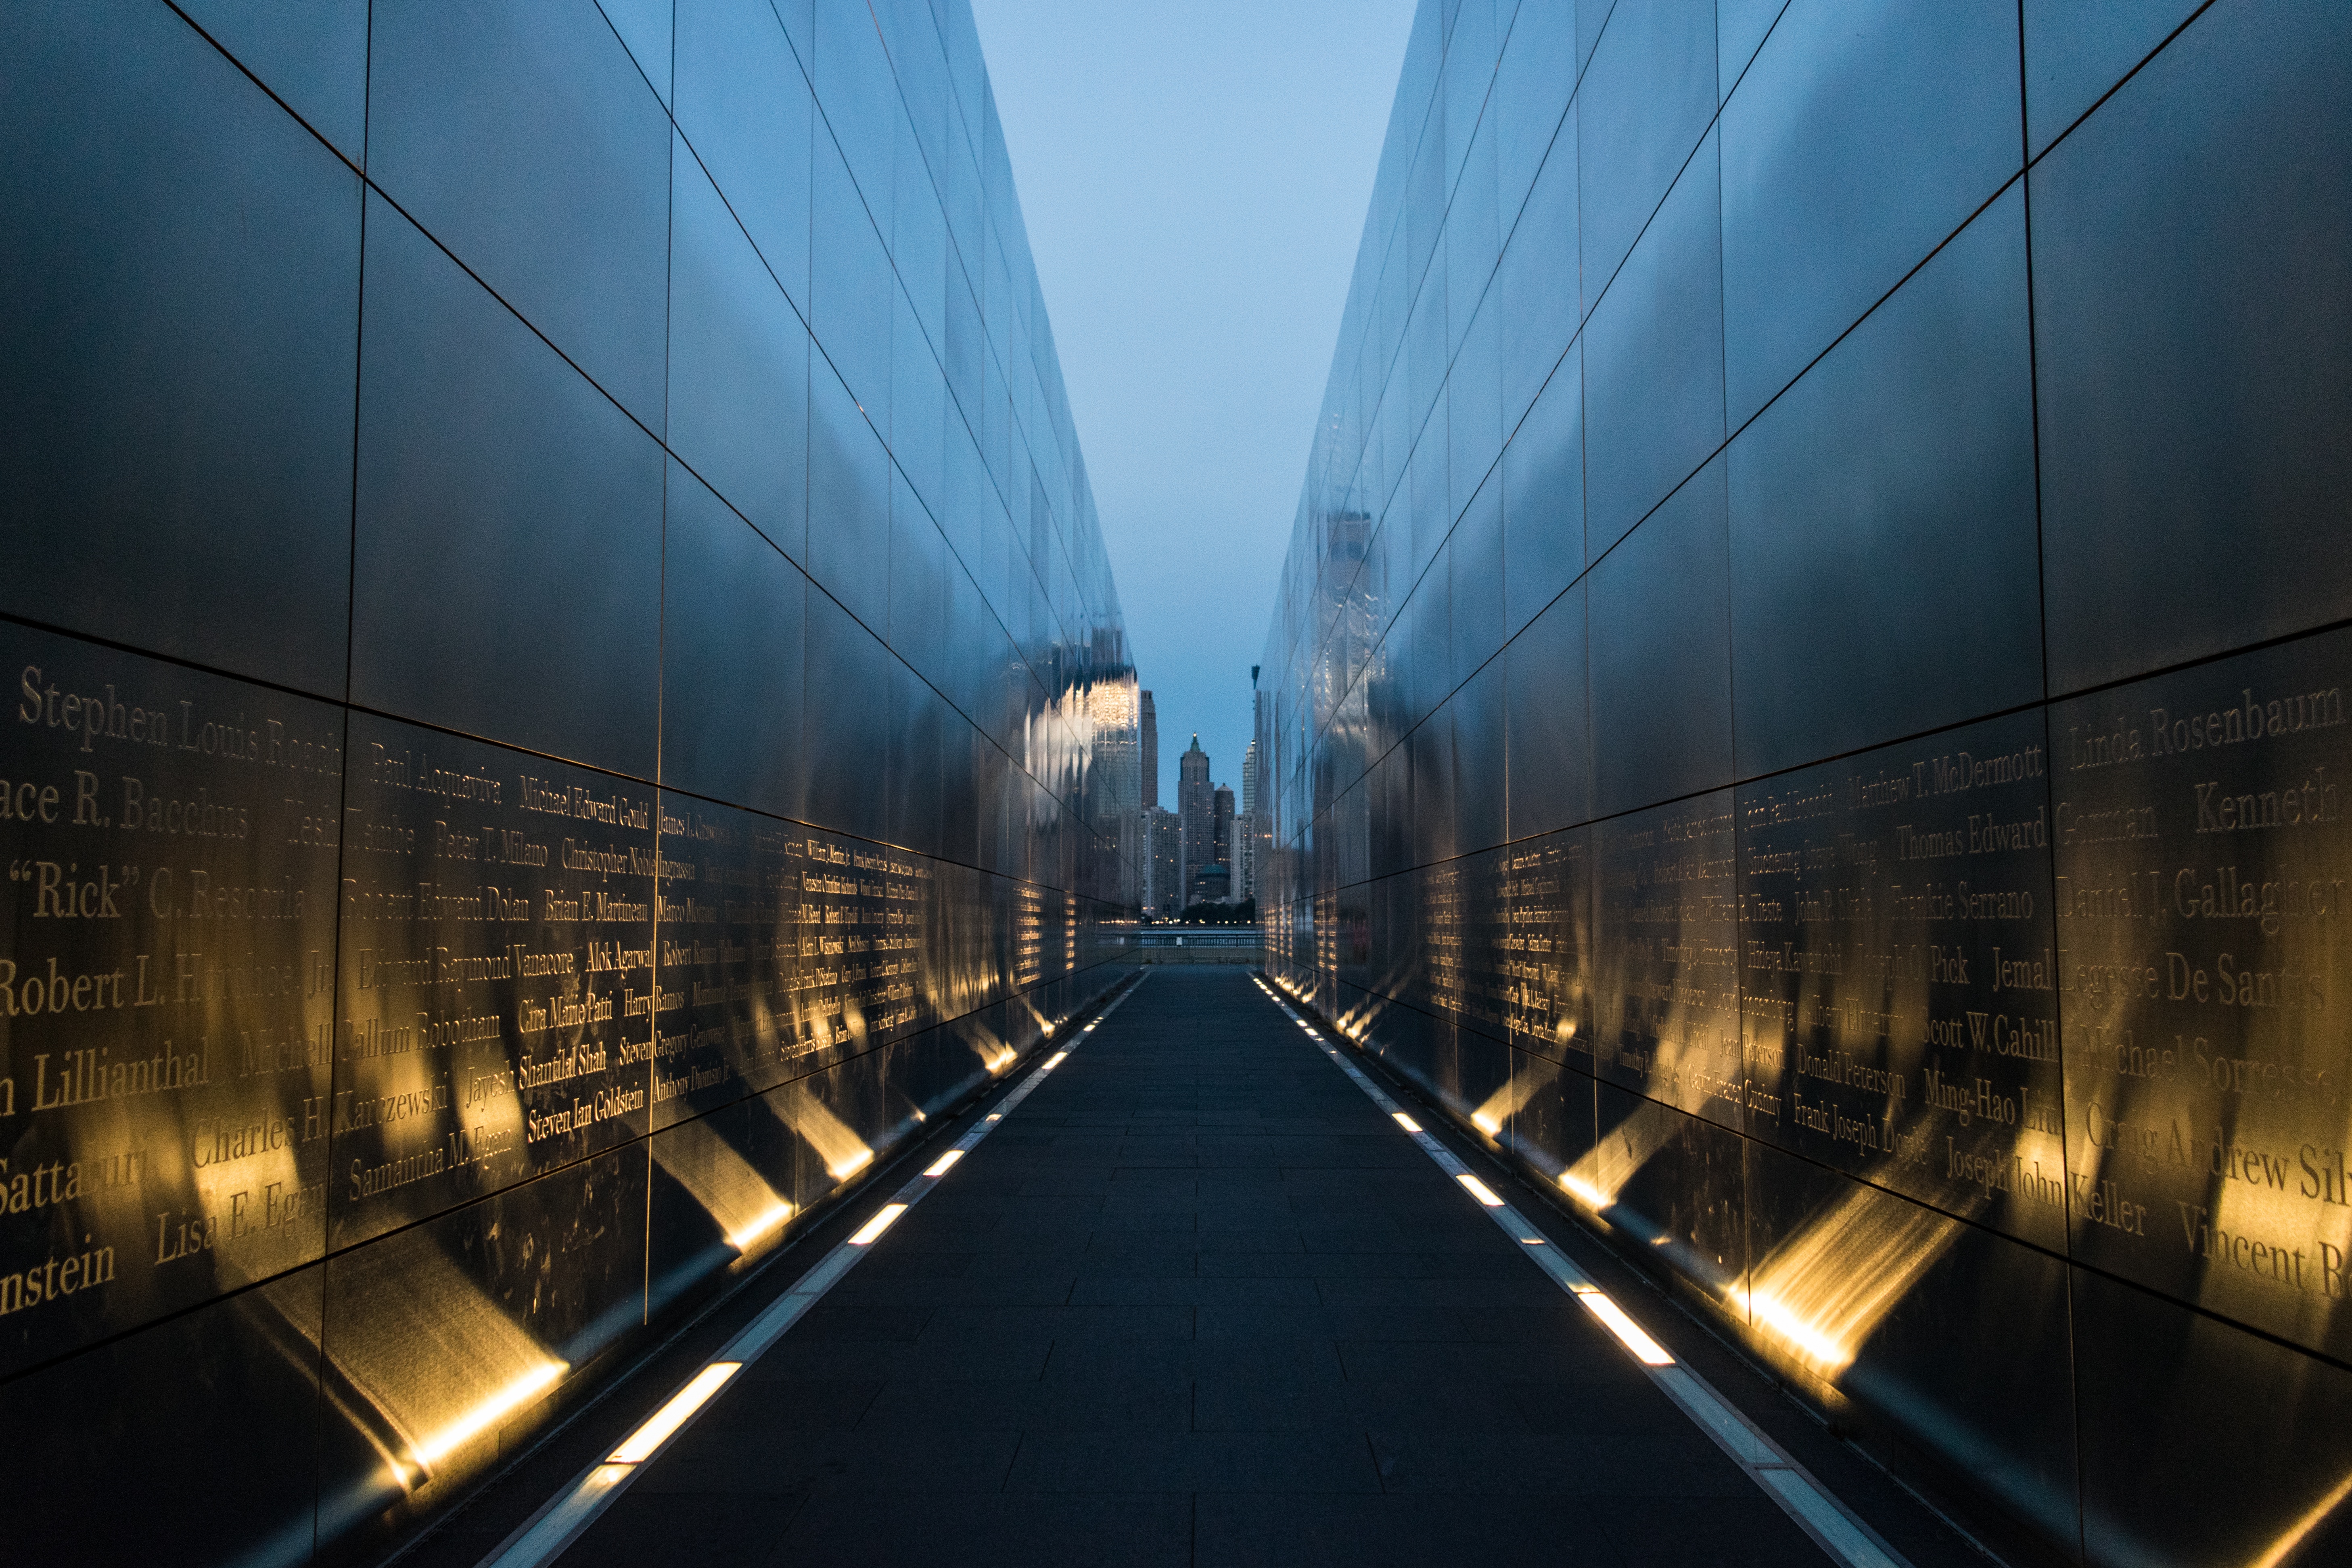
light, architecture, road, night, sunlight, skyscraper, cityscape, evening, reflection, darkness, lighting, infrastructure, symmetry, urban area, metropolitan area